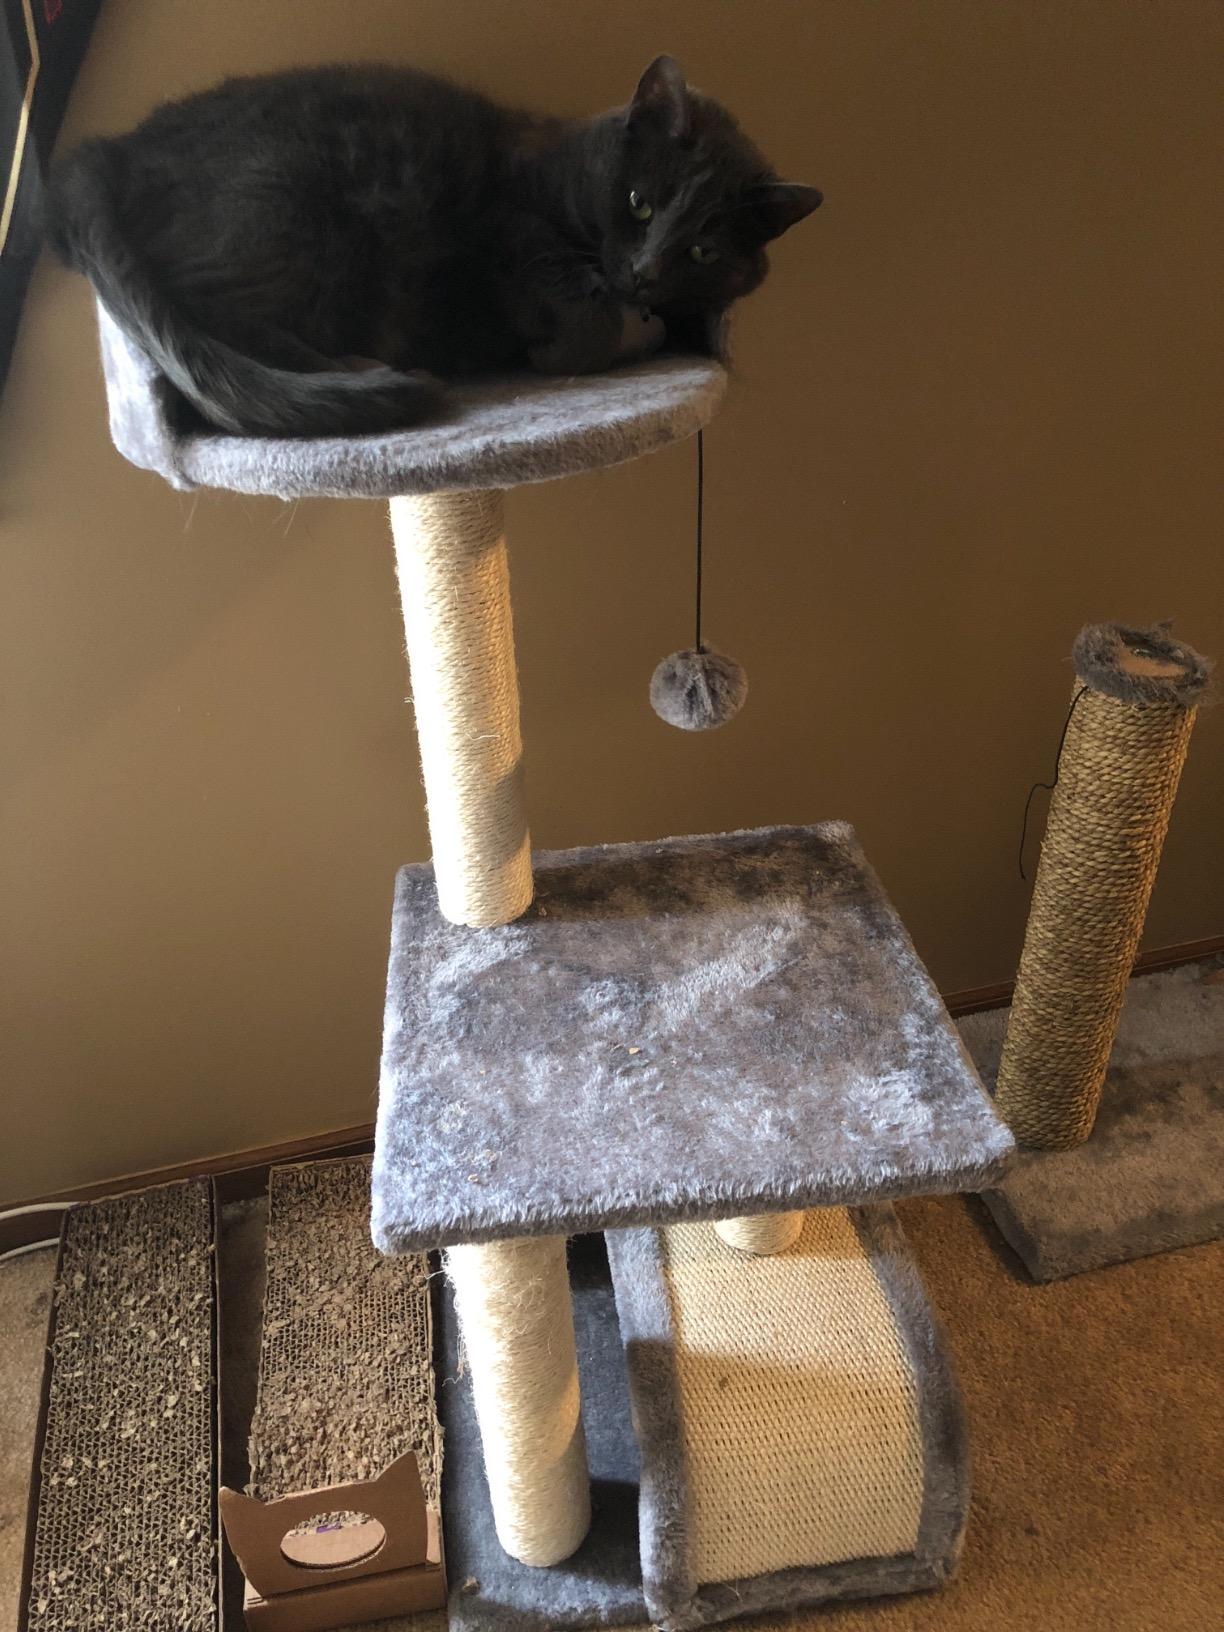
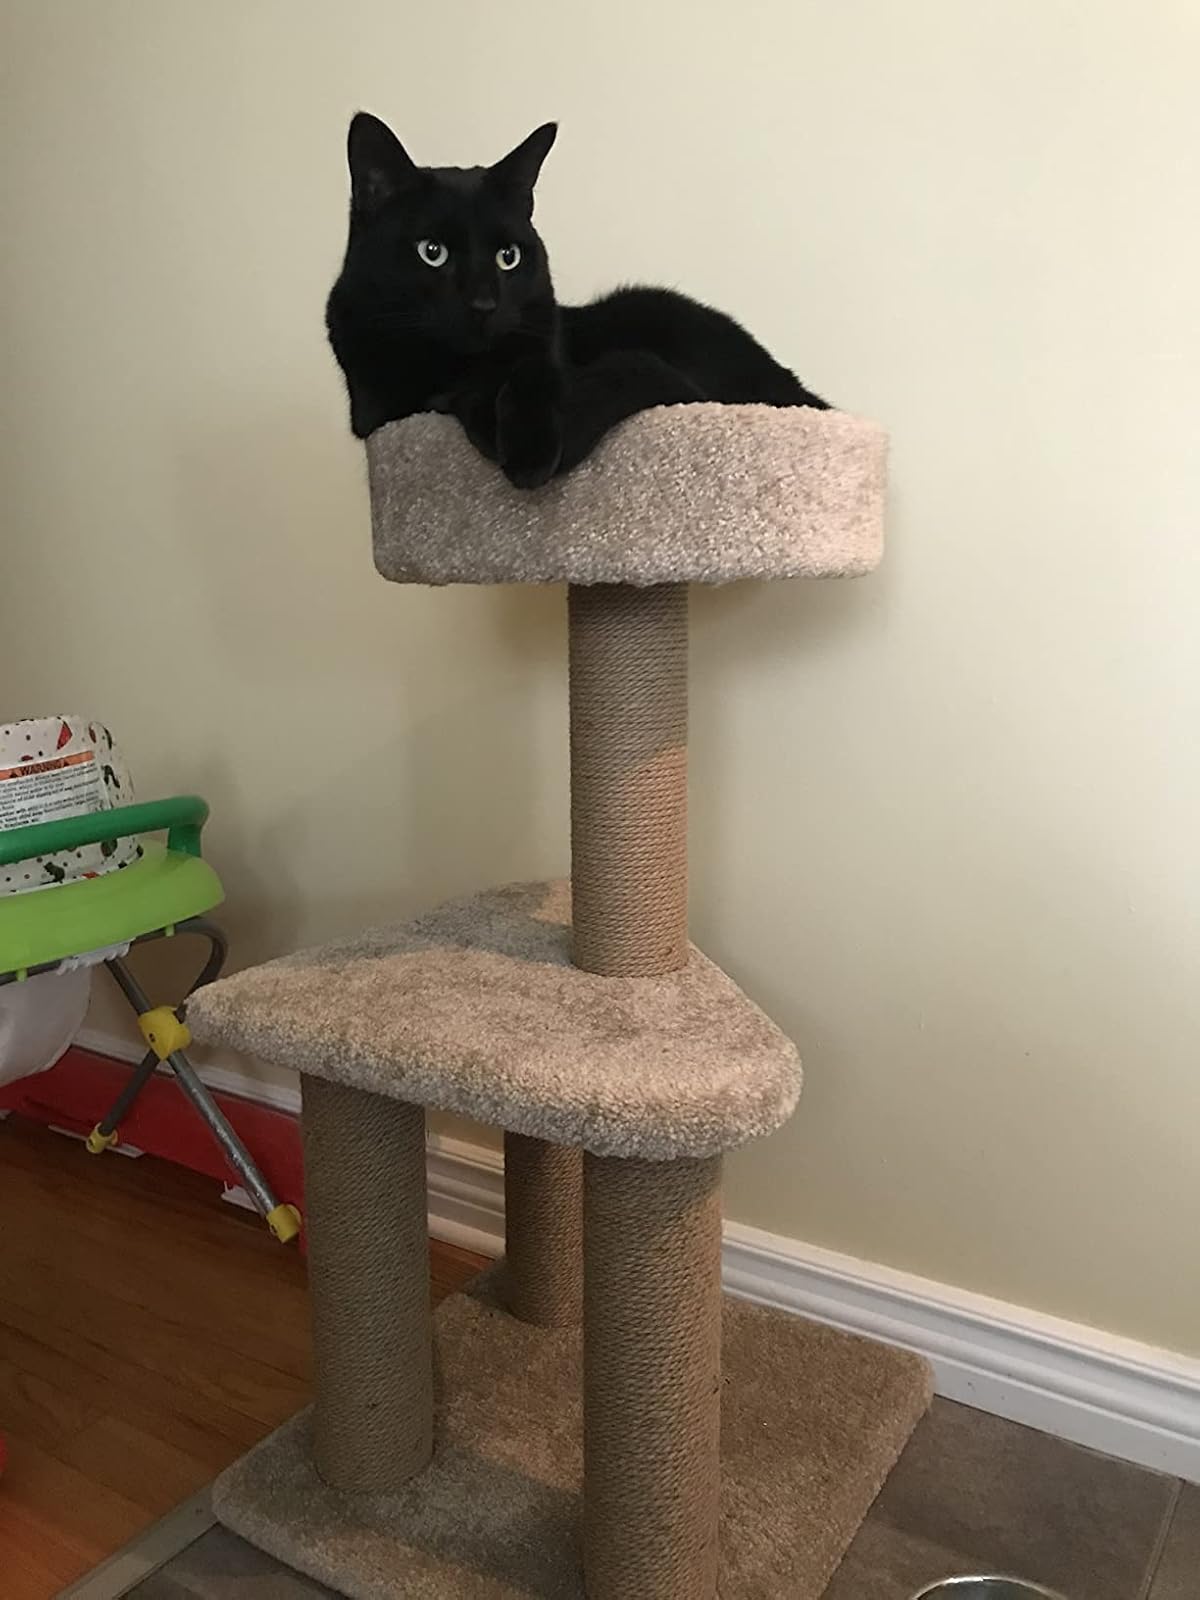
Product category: items_cat tree
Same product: no